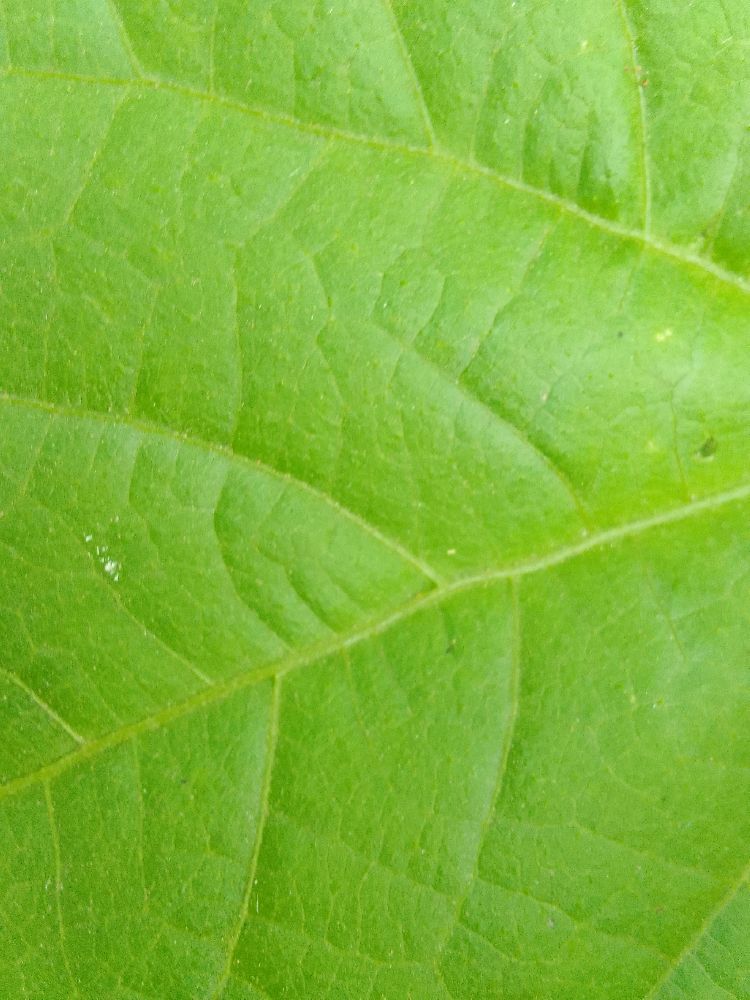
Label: healthy